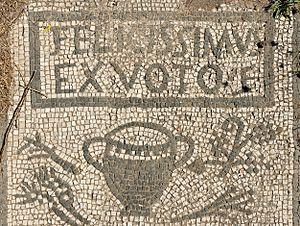
Mosaïque inscrite «